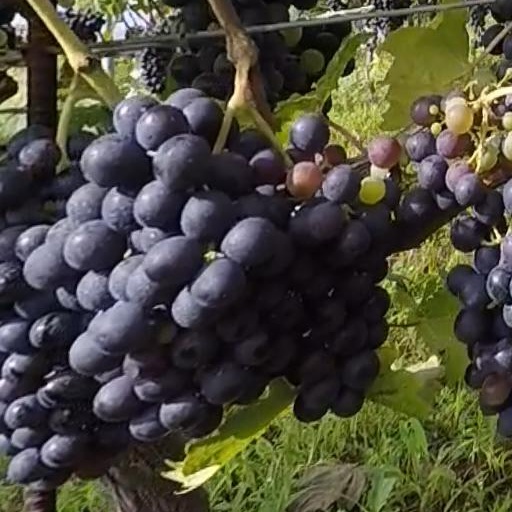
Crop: grape